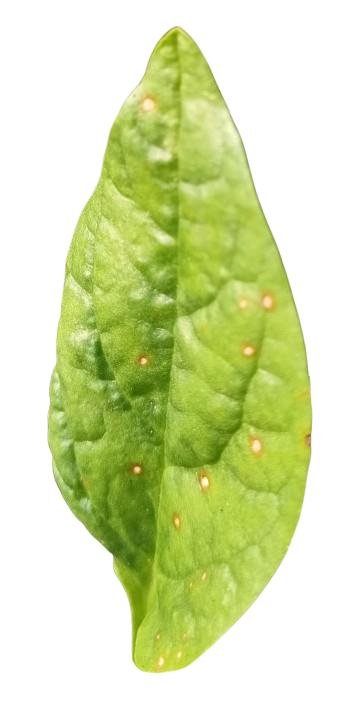
Label: Bacterial-Spot